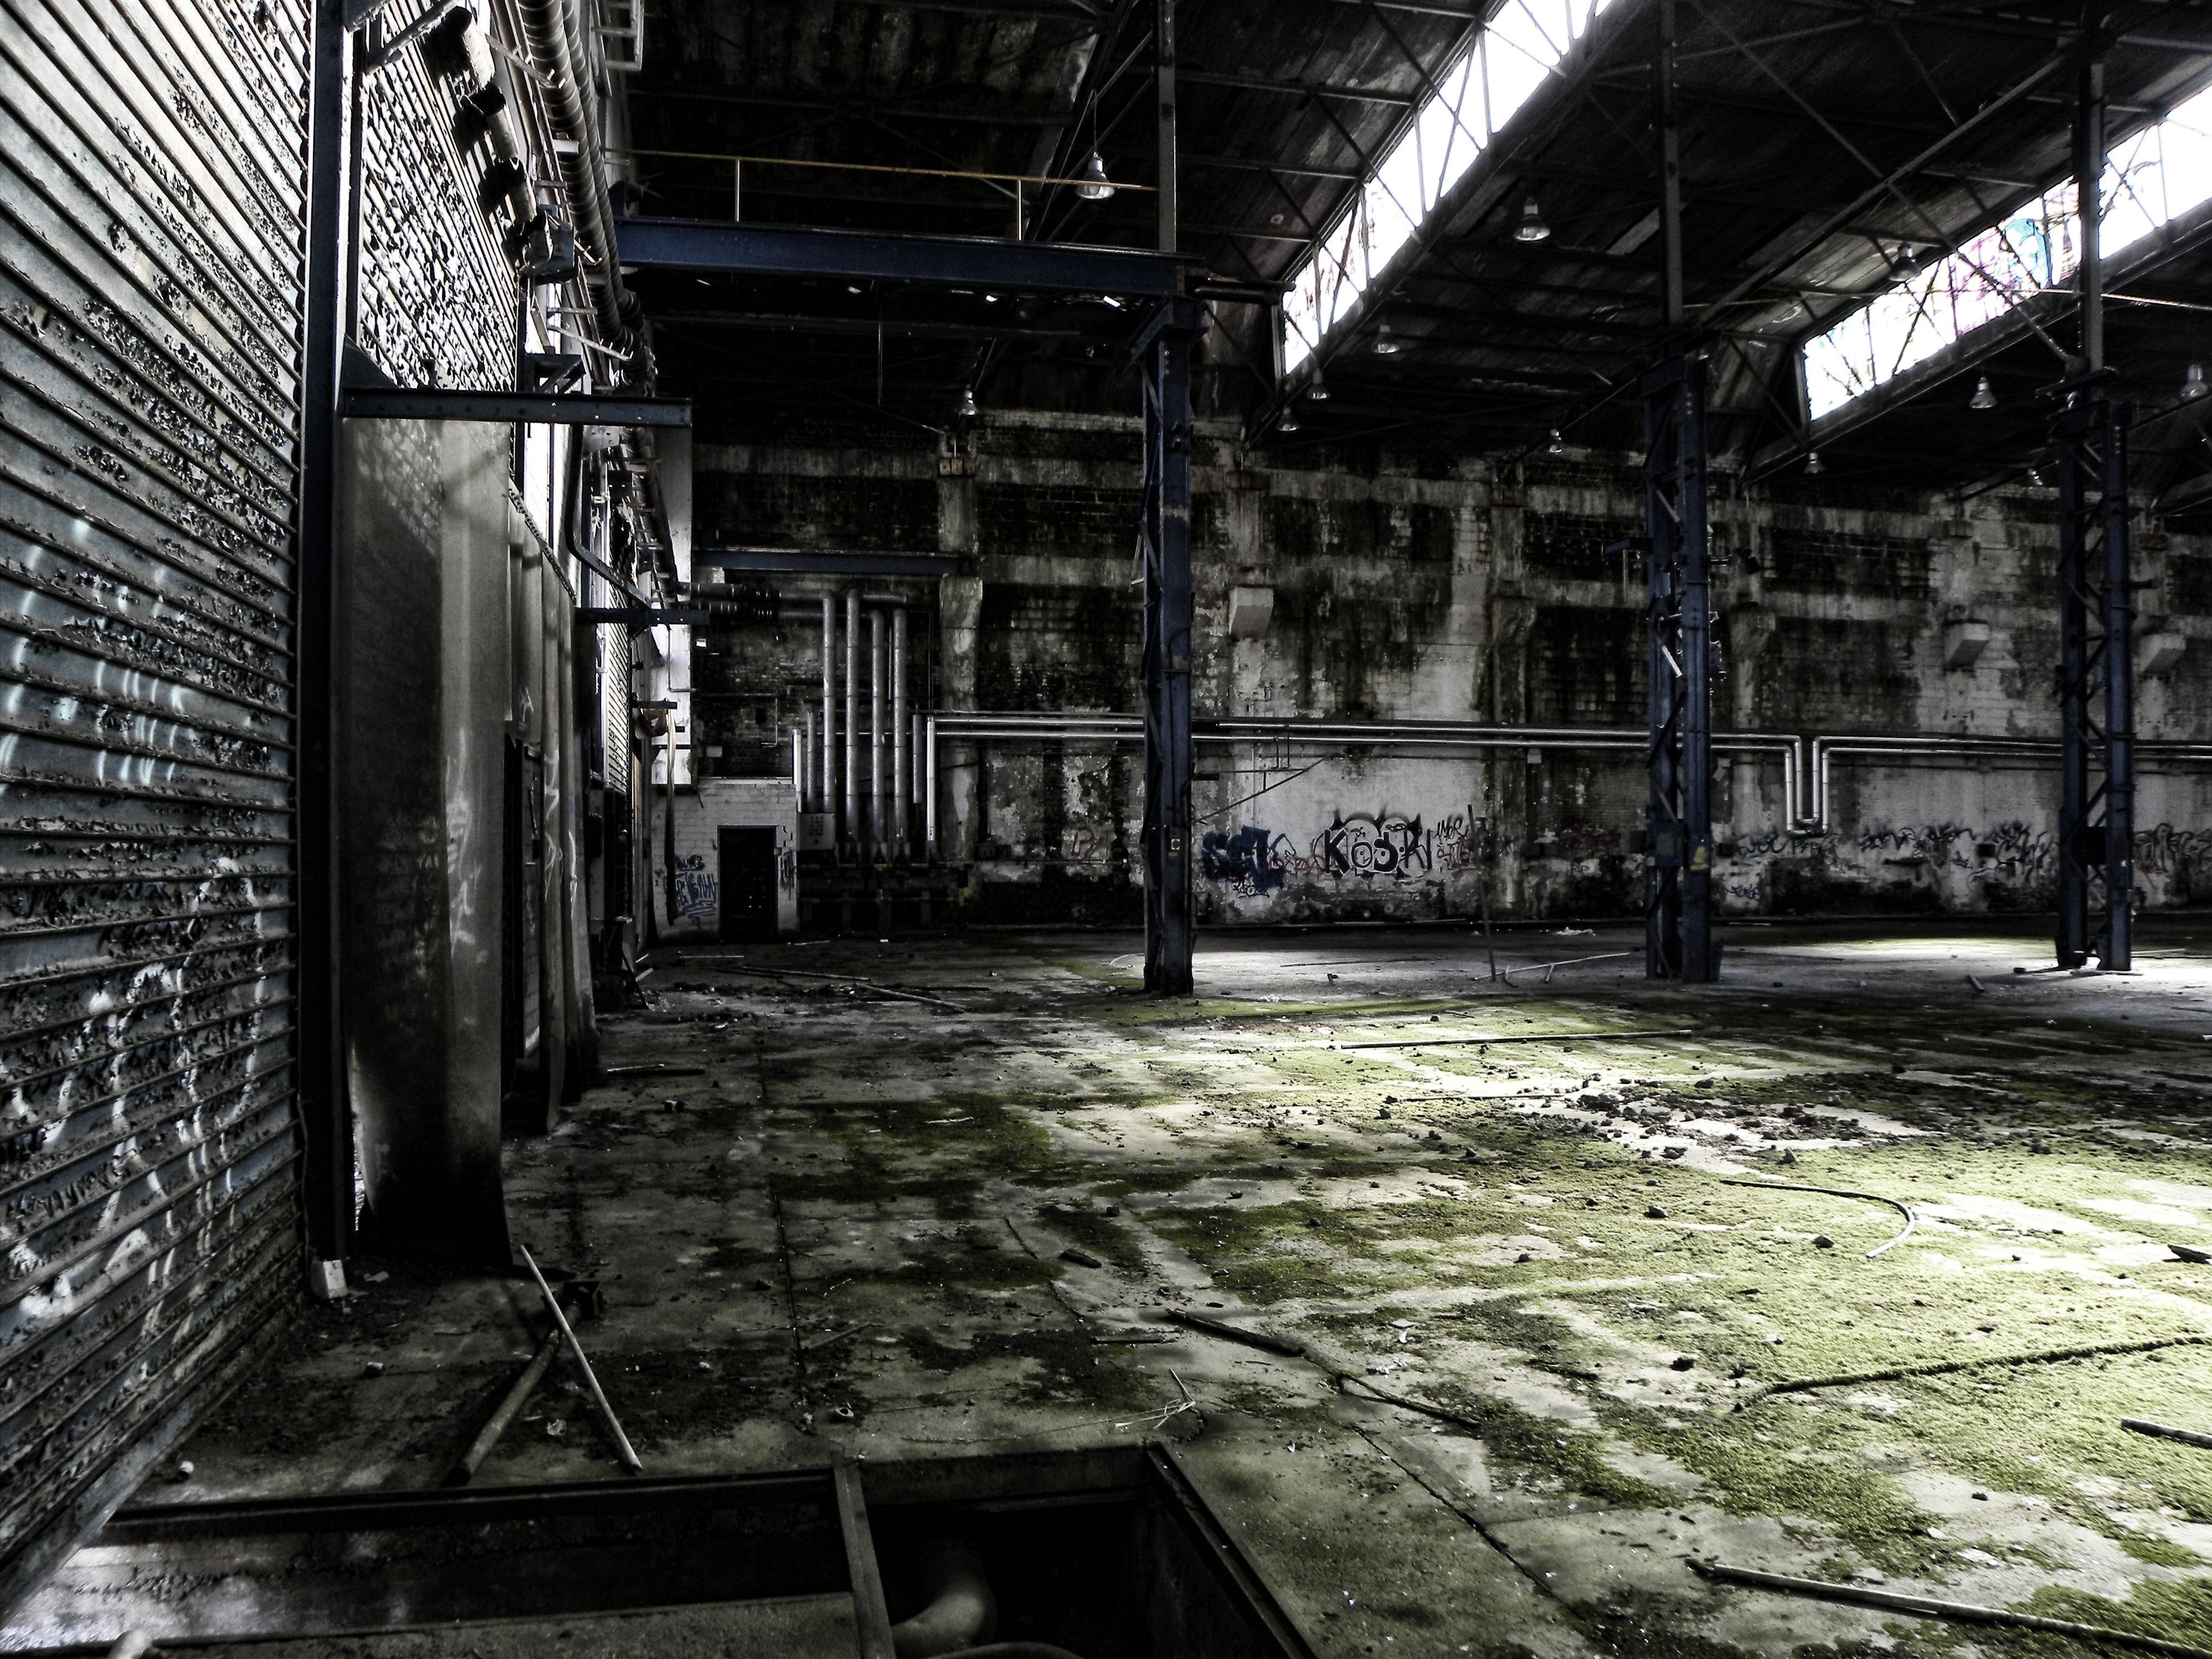
light, road, street, old, alley, hall, factory, darkness, industry, black, monochrome, infrastructure, cologne, leave, run down, urban area, deutz factory, khd, deutz ag